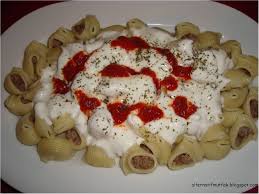
Yemek: manti